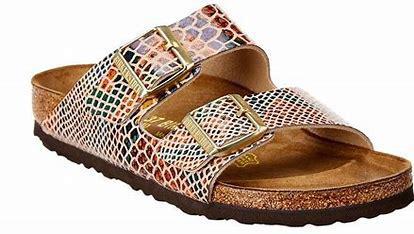
Brand: Birkenstock
Model: 100